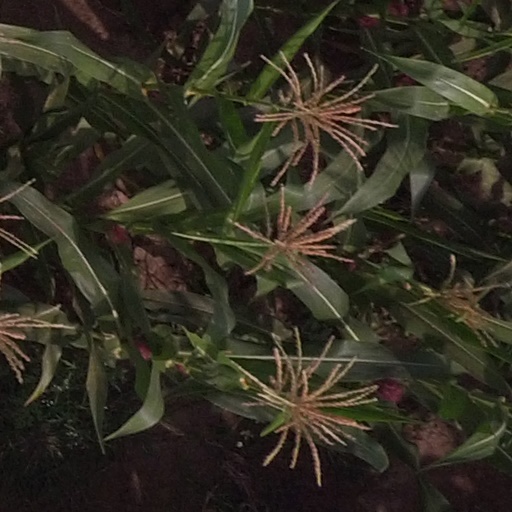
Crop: maize; corn